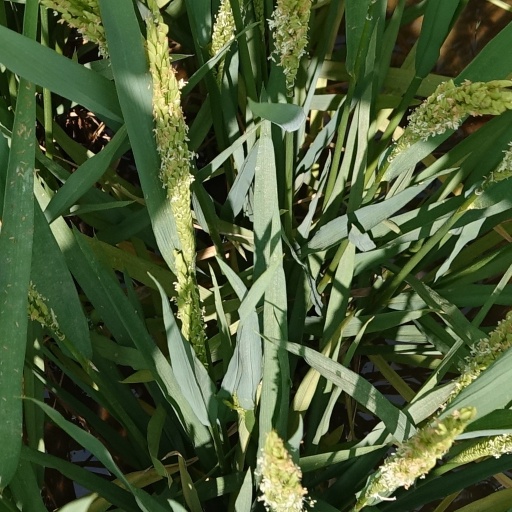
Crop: rice